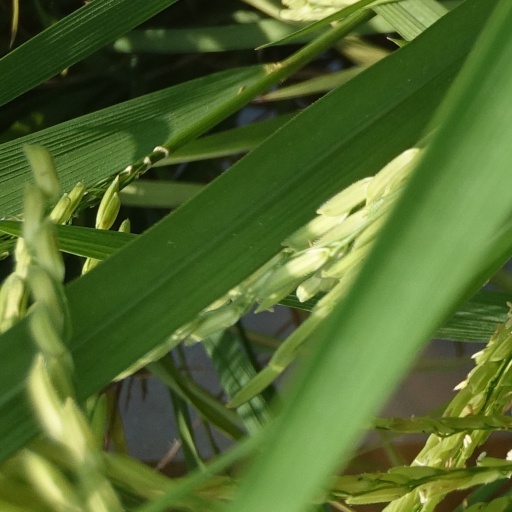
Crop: rice